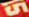
Number: 5